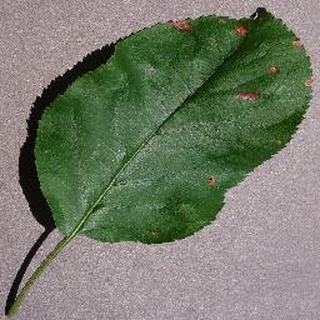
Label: apple_black_rot